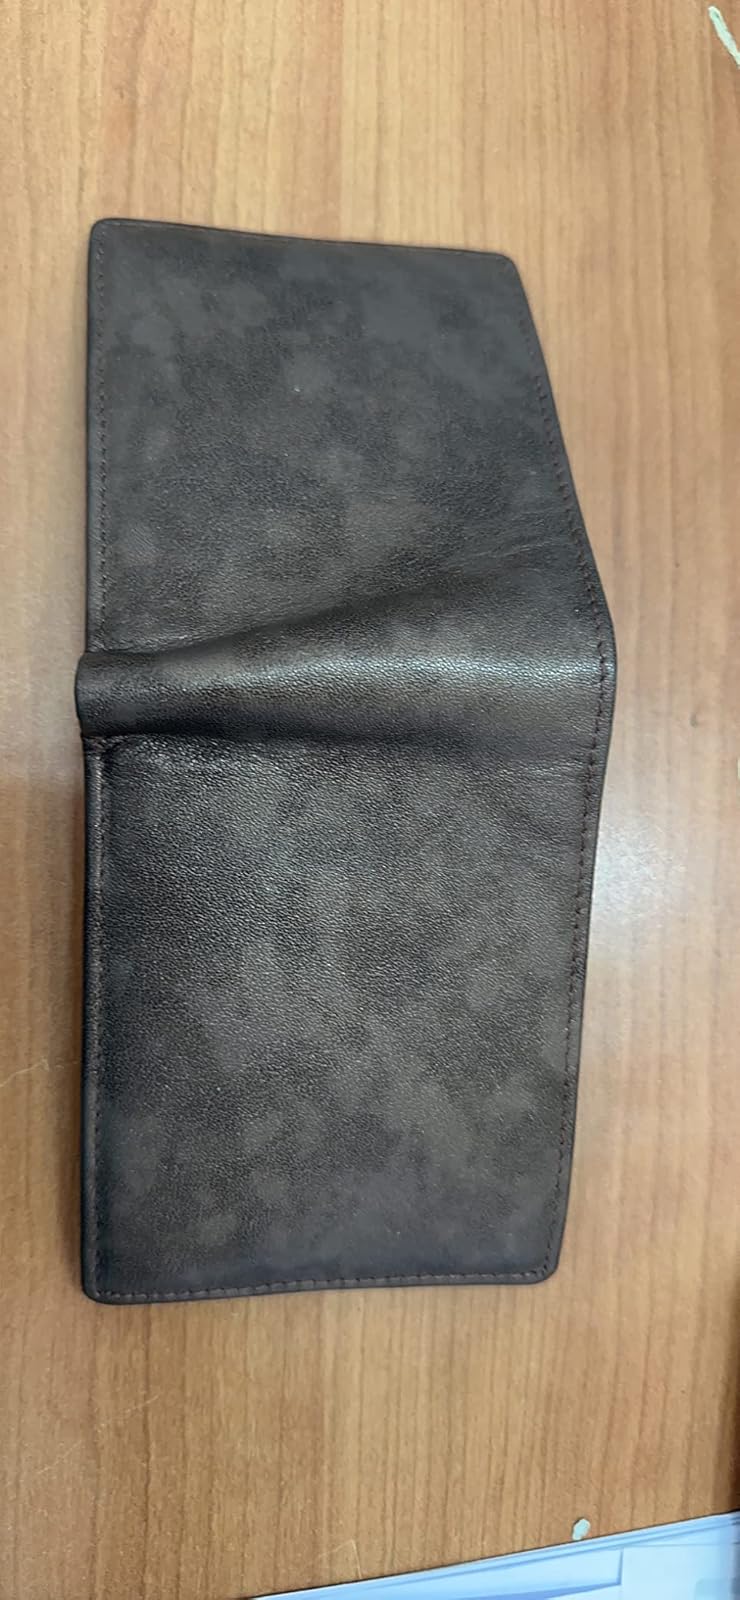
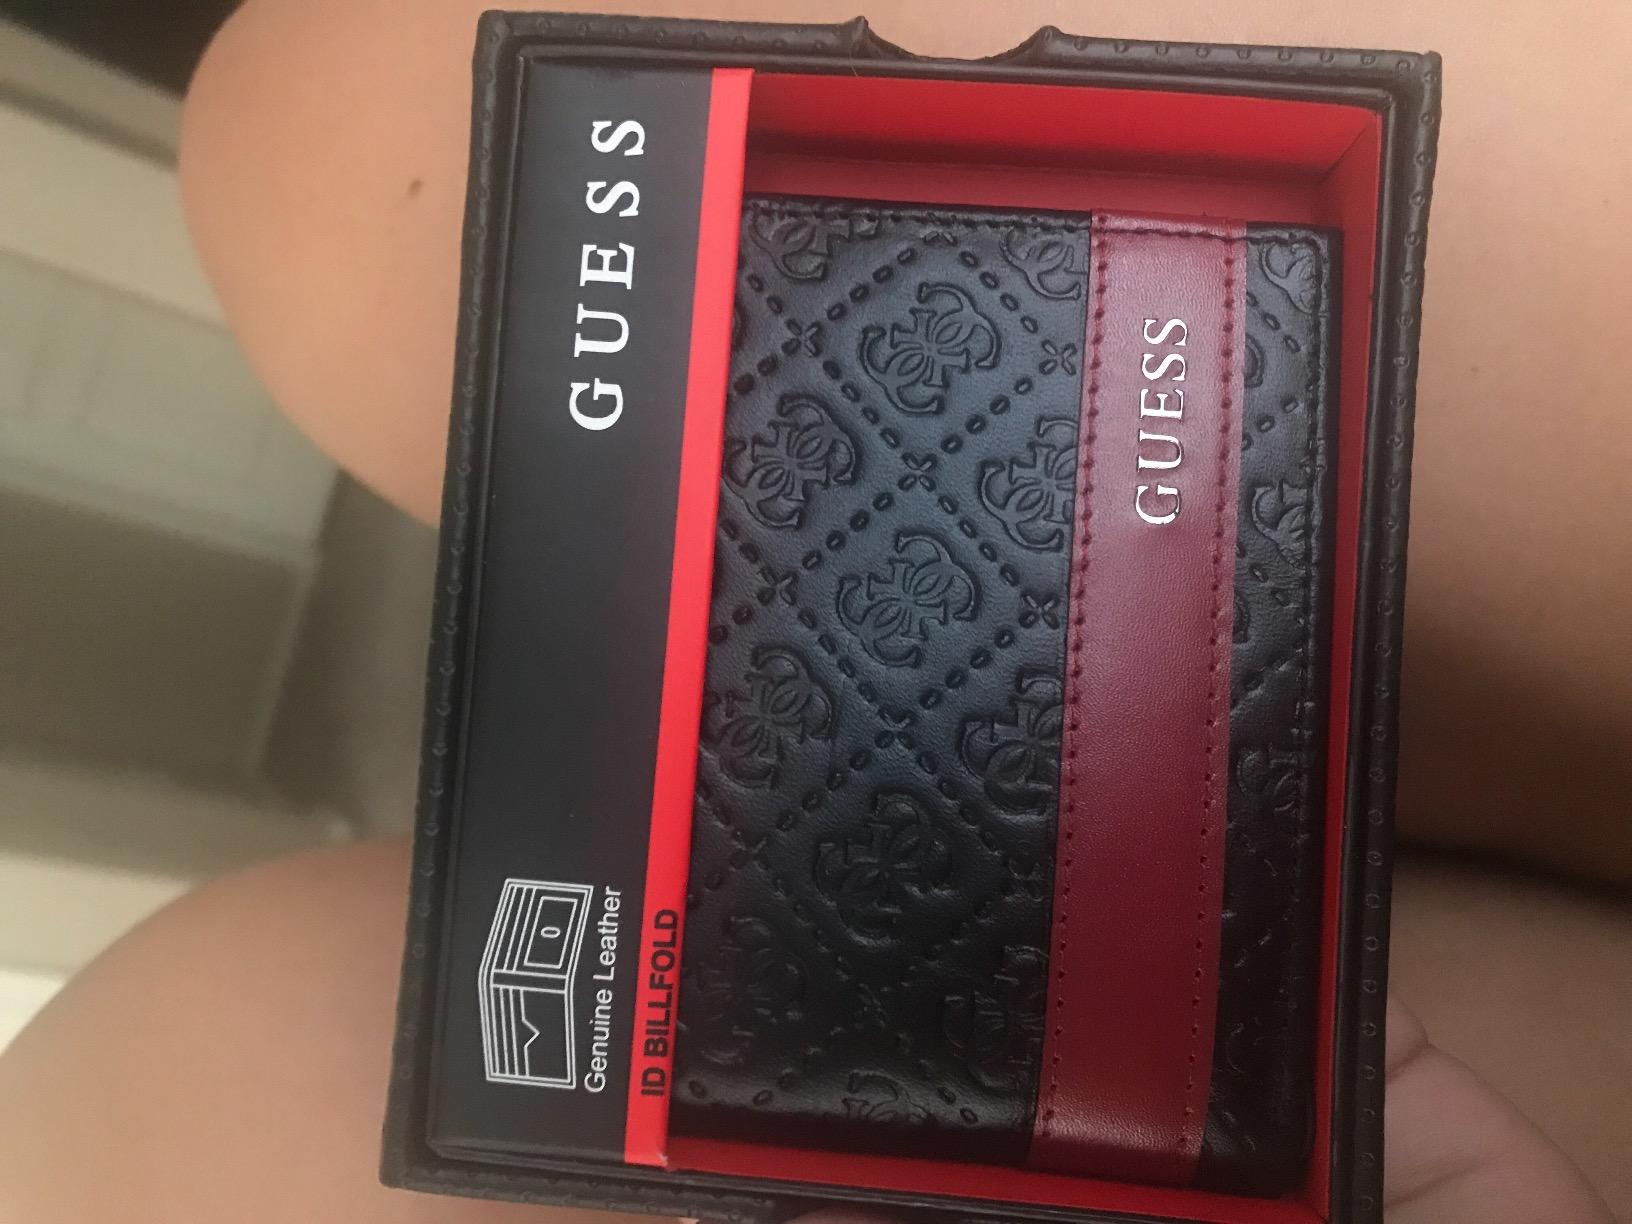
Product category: accessories_wallet
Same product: no